Simon Nkoli

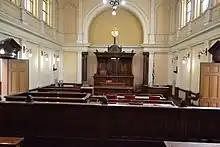
The trial was largely held at the Palace of Justice in Pretoria

Around the time of Nkoli's arrest, his step-father died. For at least 9 months, he was held without charge, mostly in solitary confinement. He was interrogated about his political views and sexuality. In June 1985, Nkoli was charged with treason, murder, and terrorism. Falsely accused of killing someone by throwing a stone at a protest, Nkoli was denied bail. A potential sentence for these charges was the death penalty. Twenty one other political leaders were also charged, including Gcina Malindi, Terror Lekota, Popo Molefe, Tom Manthata, and Moss Chikane. Collectively known as the Delmas 22 or the Vaal 22, most were affiliated with the UDF. Their years long trial was called the Delmas Treason Trial, and their legal team included George Bizos, Zak Yacoob, Priscilla Jana, and Caroline Heaton-Nicholls.